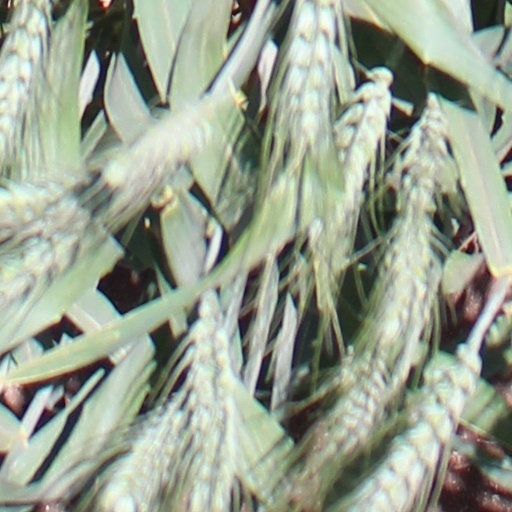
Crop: wheat